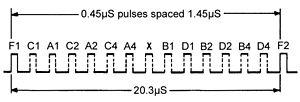
Un radar secondaire, ou SSR, est un dispositif radar de contrôle aérien qui « interroge » le ciel. Le sigle IFF, pour Identification Friend or Foe, désigne un dispositif électronique embarqué développé par les Alliés pendant la Seconde Guerre mondiale permettant, par interrogation radar, d'identifier les aéronefs « amis » ou « ennemis ».